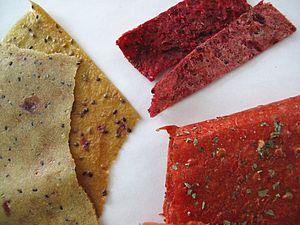
Cuirs de fruits
Le cuir de fruit est une compote ou une purée de fruits déshydratées. La purée liquide est disposée sur un plateau de déshydrateur ou dans un four et va sécher en gardant sa forme aplatie de flaque. Découpé en morceaux, le résultat aura l'épaisseur et la consistance de lanières de cuir, d'où l'appellation anglaise fruit leather, dont « cuir de fruit » est la traduction littérale. On peut aussi préparer des cuirs avec d'autres ingrédients, comme des légumes.